Airdrie, North Lanarkshire

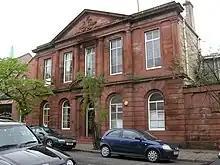
The first Airdrie Public Library building, a Carnegie library opened 1894.

Conditions in the town did not really improve until well after the Second World War but in 1949 the Boots pharmaceutical company and Banner Textiles Ltd were attracted to the town (between them employing 1200). With this impetus, new companies began to consider Airdrie as a viable option for business and in 1958 Pye opened employing over 1000 people. The emergence of industrial estates was also prevalent around this time (Newhouse, Chapelhall, and Brownsburn). The Airdrie Arts Centre opened in 1967 in the former Airdrie Library building, and was a popular venue for concerts and plays, but was closed in 2012 by North Lanarkshire Council.